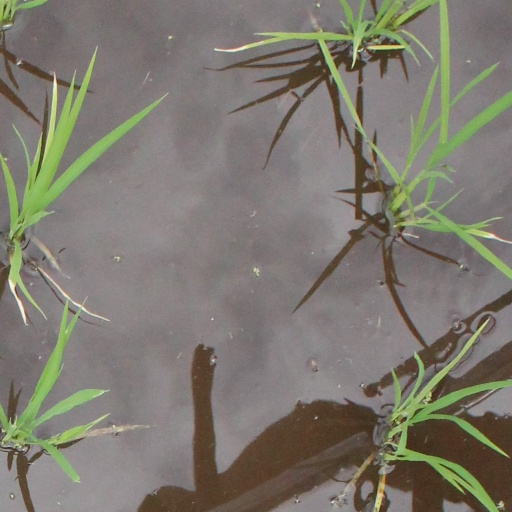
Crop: rice